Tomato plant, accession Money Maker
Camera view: tilt-top (135 deg); turntable rotation: 300 degrees
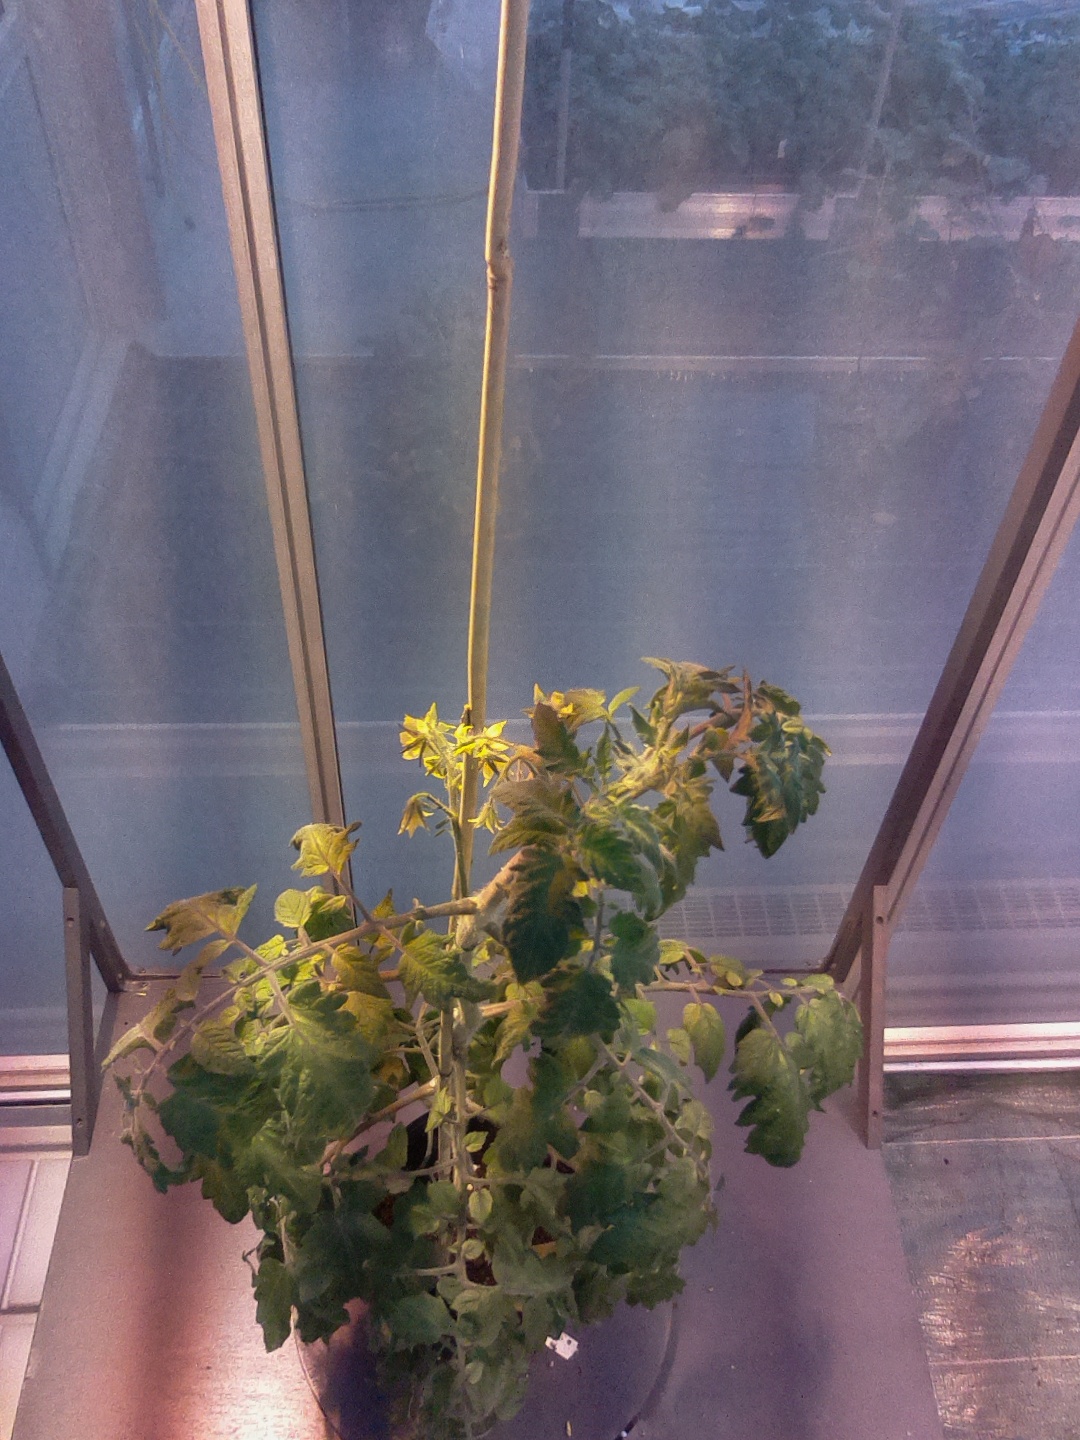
BBCH growth stage 68: Full flowering, 80%-90% of flowers open, more petals falling